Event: Nepal Earthquake
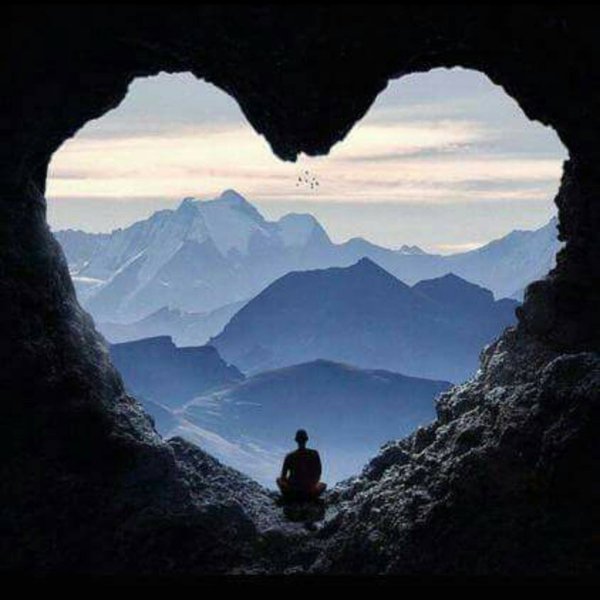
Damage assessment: no_damage